Upper Appomattox canal system

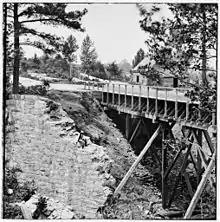
Canal Aqueduct - Petersburg 1865. Wooden Aqueduct to replace the damaged stone aqueduct.

During the Siege of Petersburg, in the American Civil War, there were not enough soldiers to block Union advancement in all places. The Confederate States Army dammed Rohoic Creek with a large dam that would be difficult to cross. The dam failed and washed away the 1826 navigable aqueduct and the Southside Railroad.